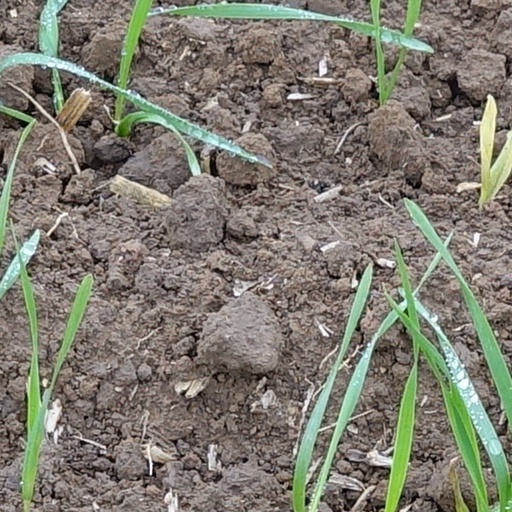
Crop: wheat